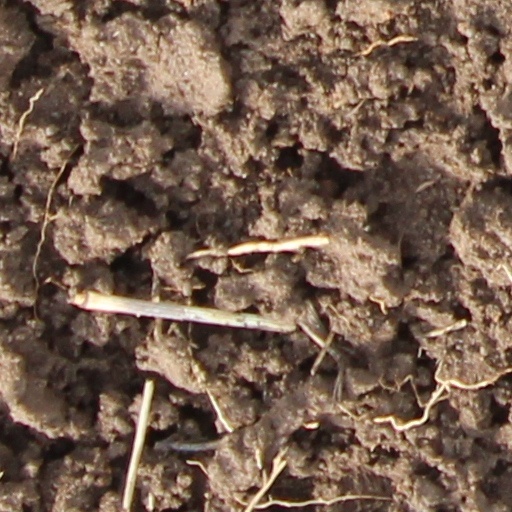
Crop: wheat